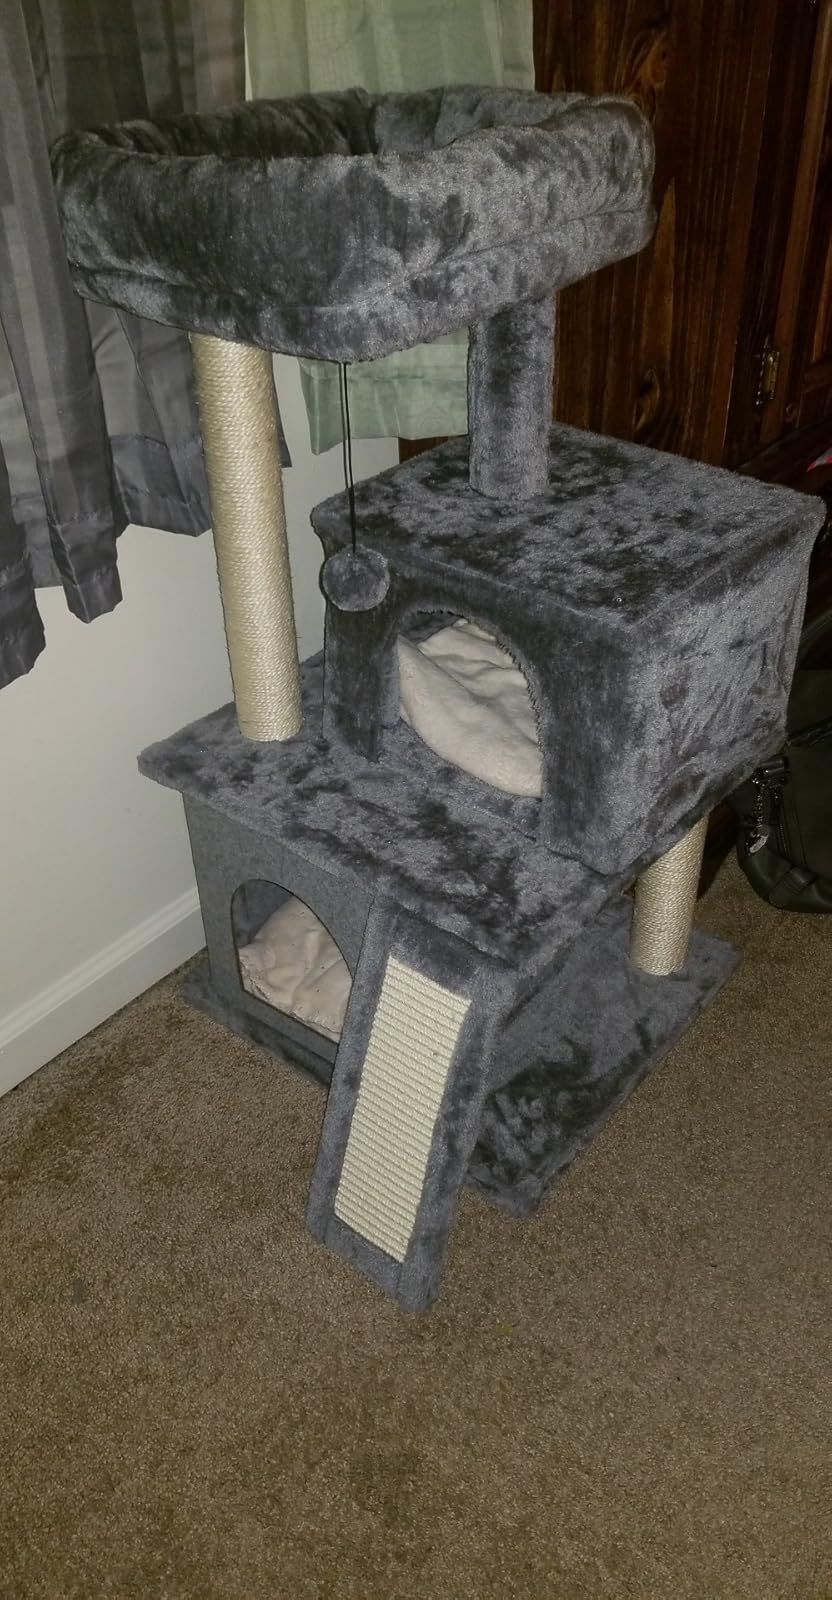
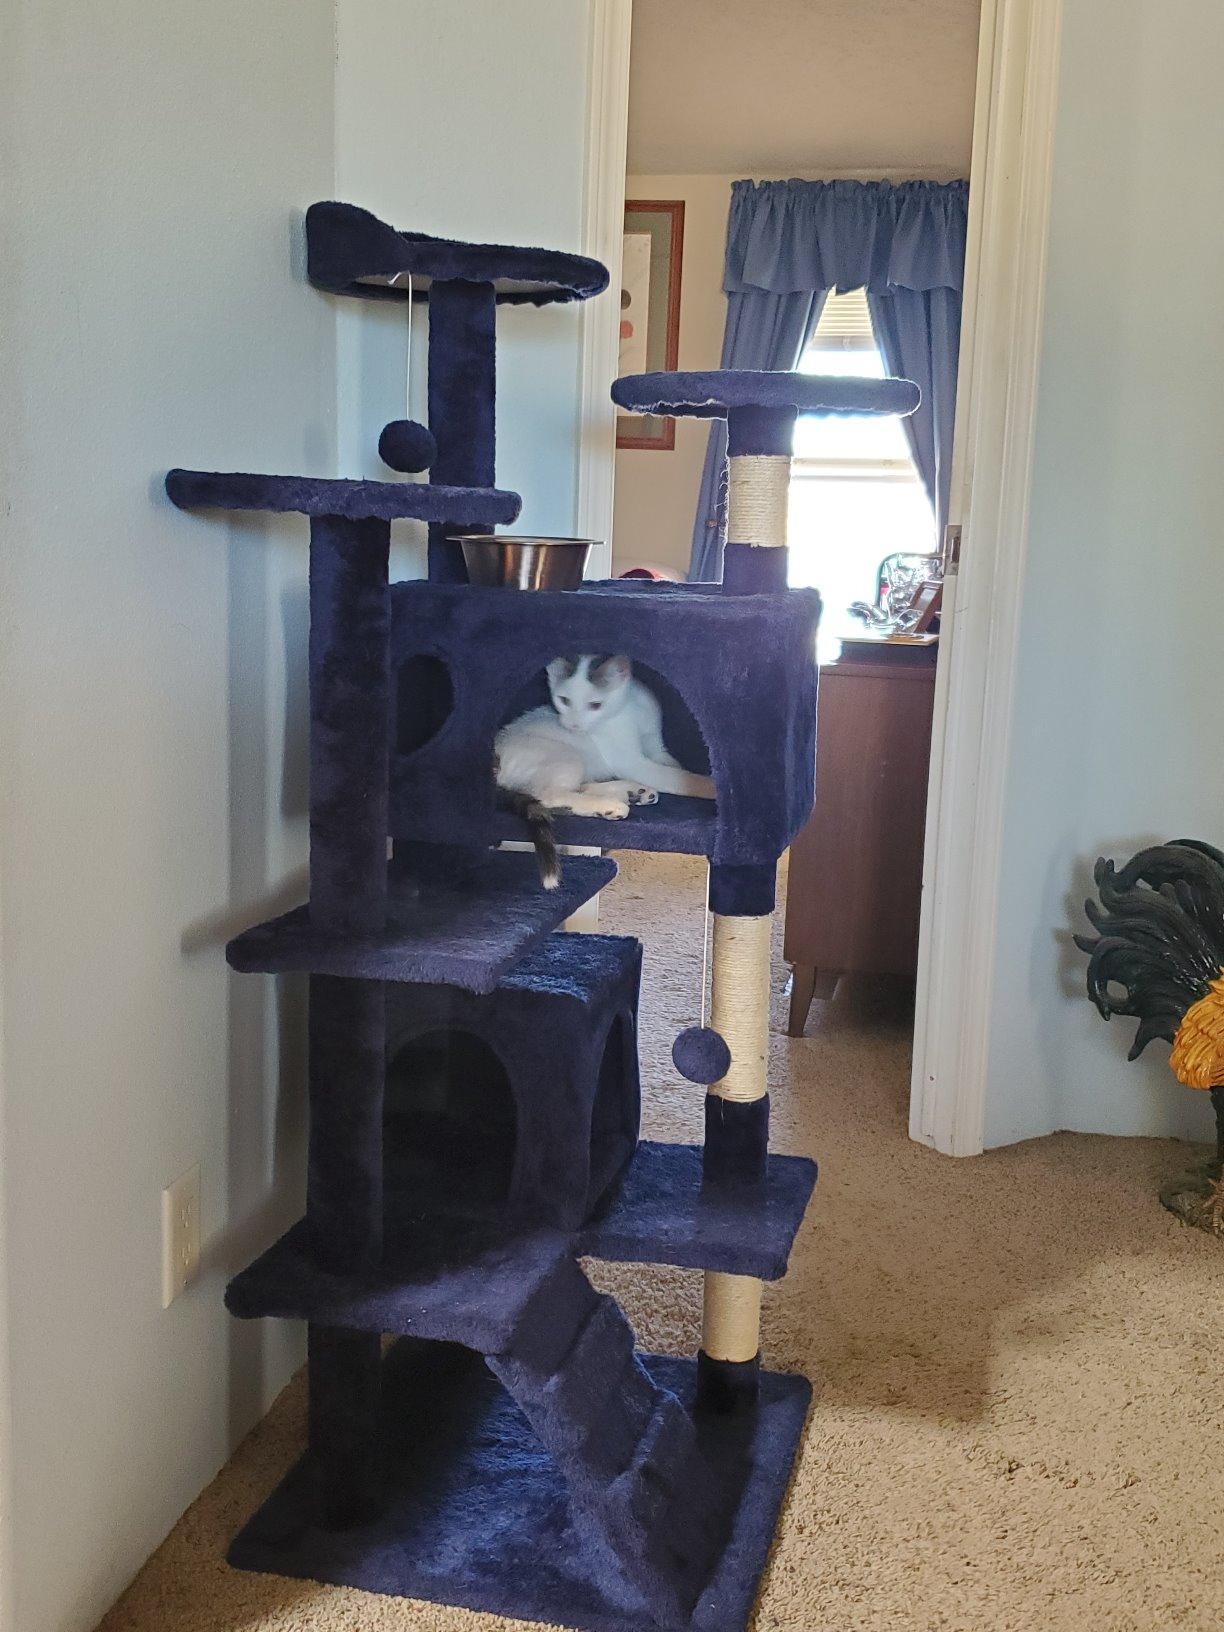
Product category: items_cat tree
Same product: no